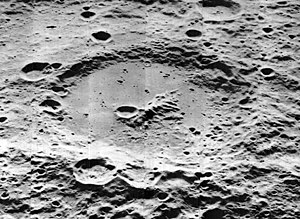
Fabry (månekrater)
Fabry er et stort nedslagskrater på Månen af den type, som betegnes et bassin eller bjergomgivet slette. Det befinder sig på Månens bagside lige bag den nordøstlige rand i et område, som lejlighedsvis bringes inden for synsvidde fra Jorden på grund af gunstig libration, men krateret ses da fra siden, så mange detaljer ikke kan observeres. Det er opkaldt efter den franske fysiker Charles Fabry.